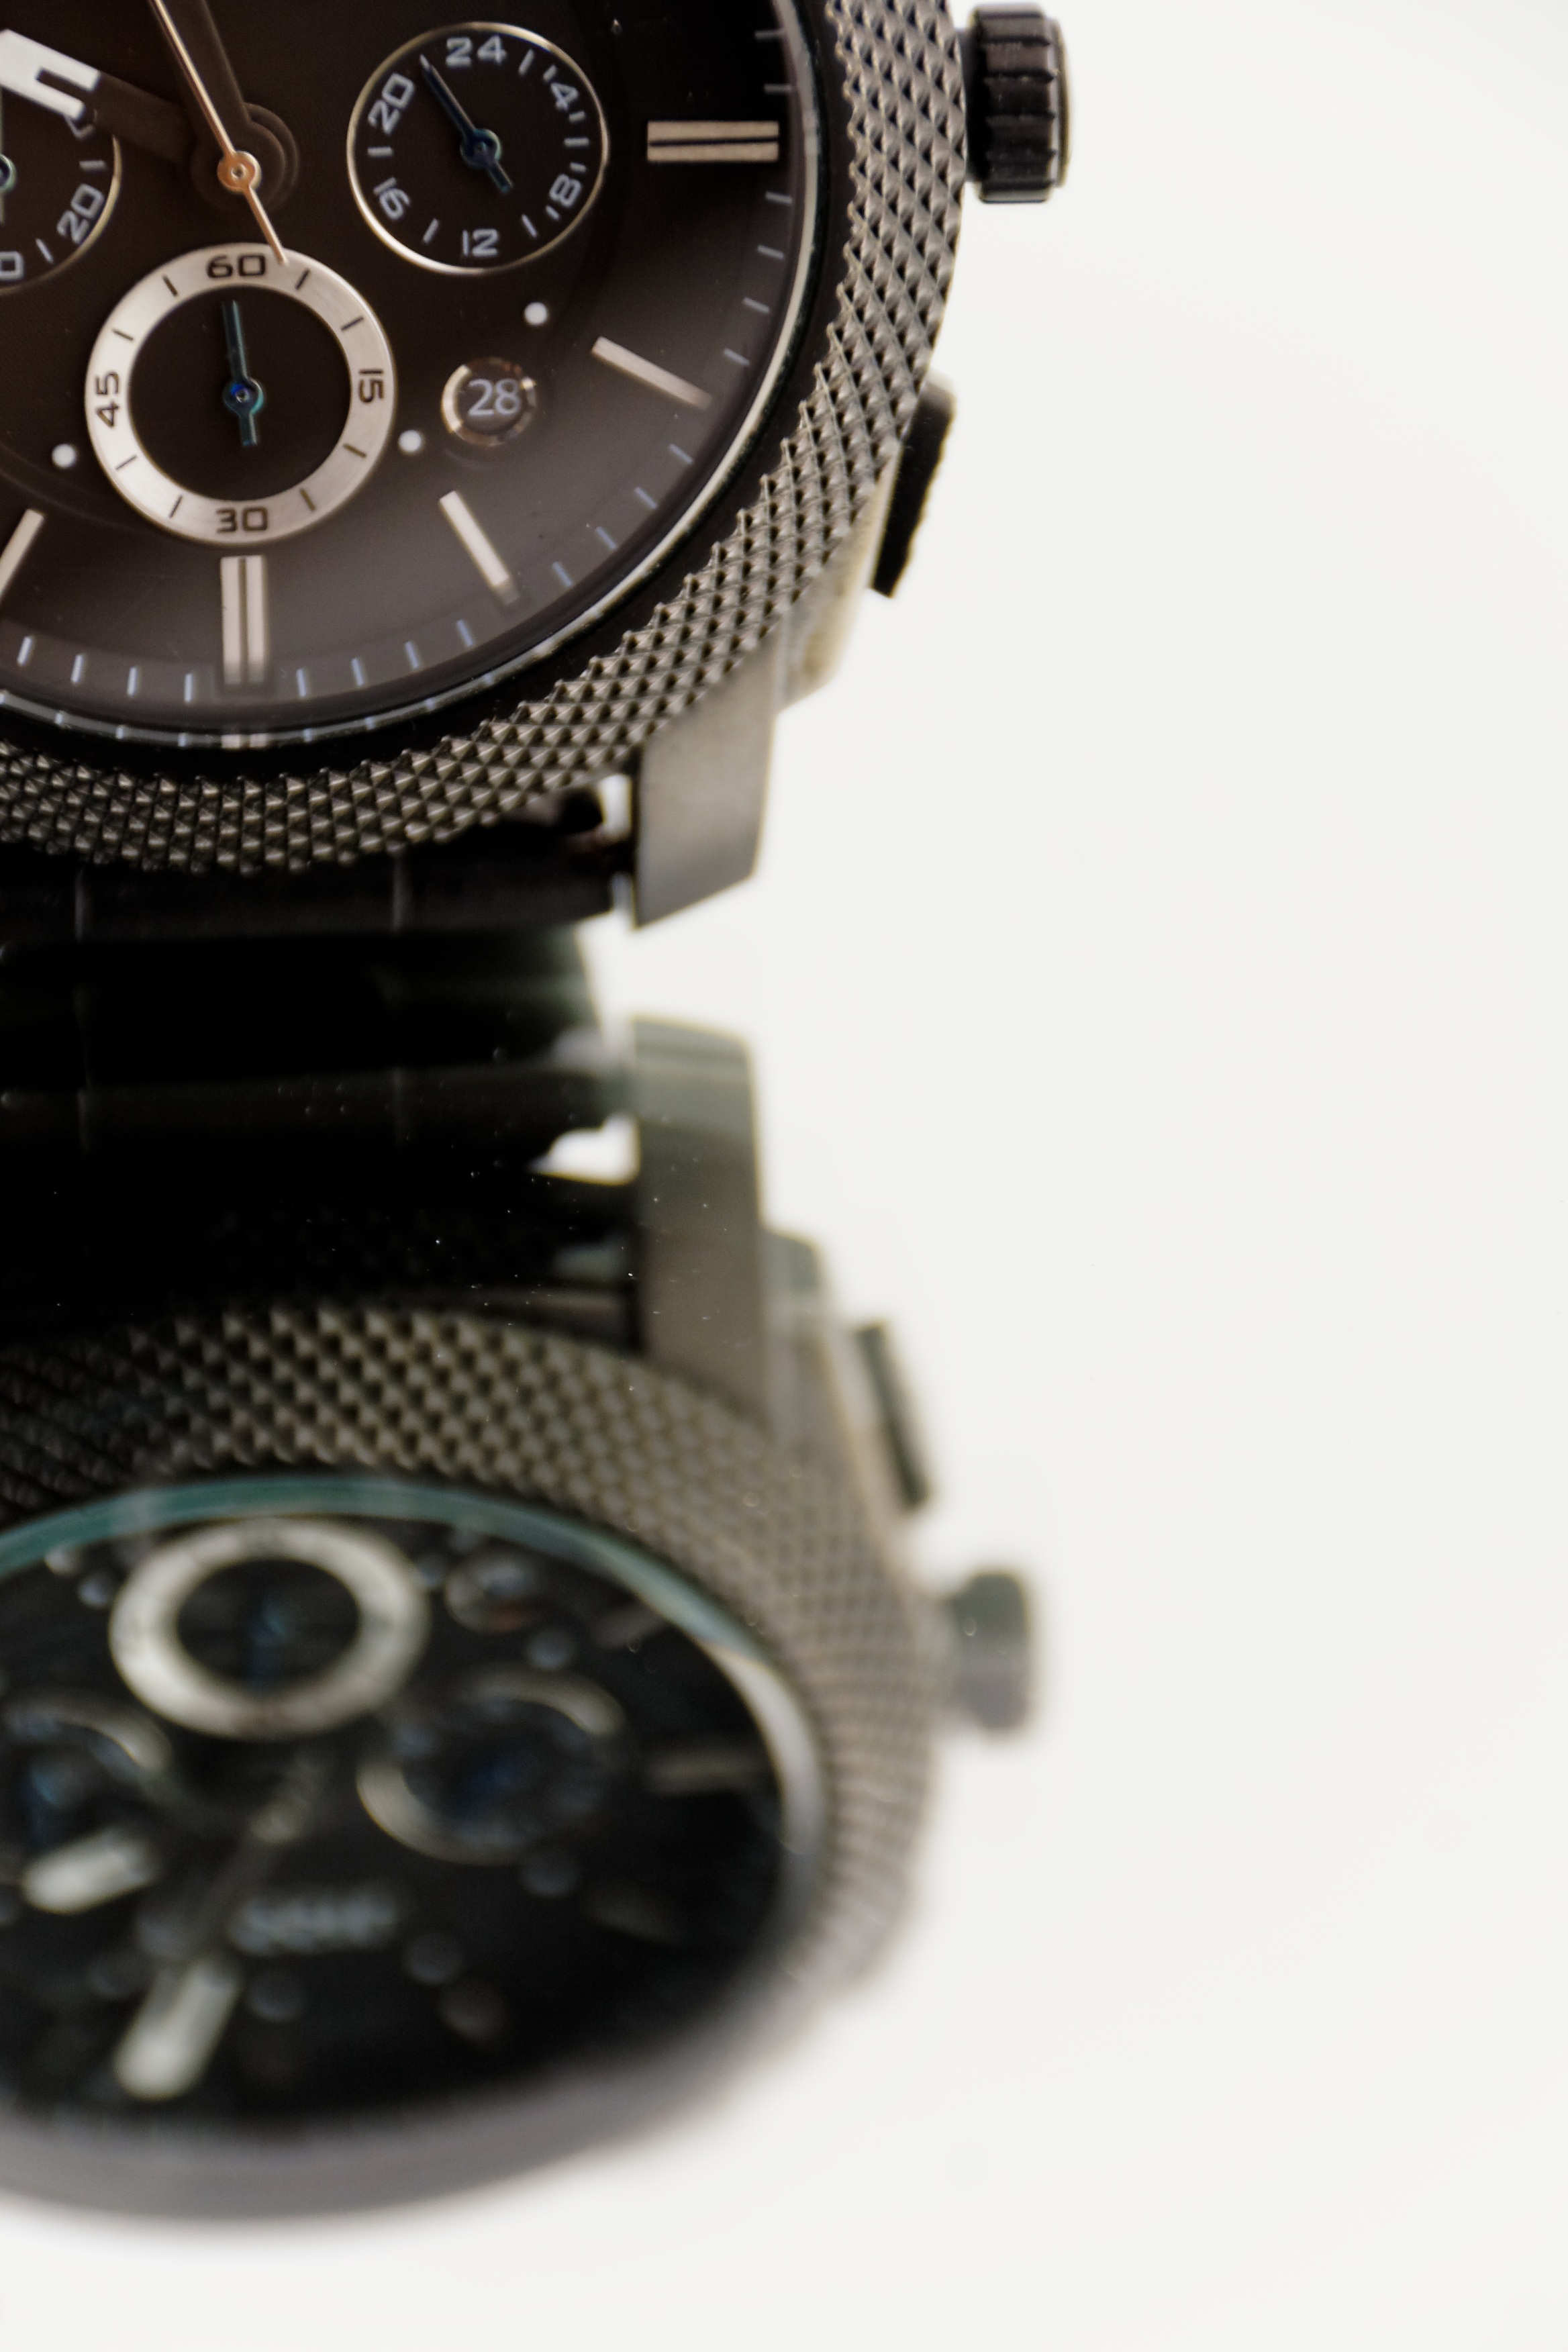
watch, hand, camera, clock, time, metal, product, wrist watch, mens, stopwatch, fossil, camera lens, hours, time of, minutes, cameras optics, time measurement